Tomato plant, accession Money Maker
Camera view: horizontal (90 deg, fisheye); turntable rotation: 180 degrees
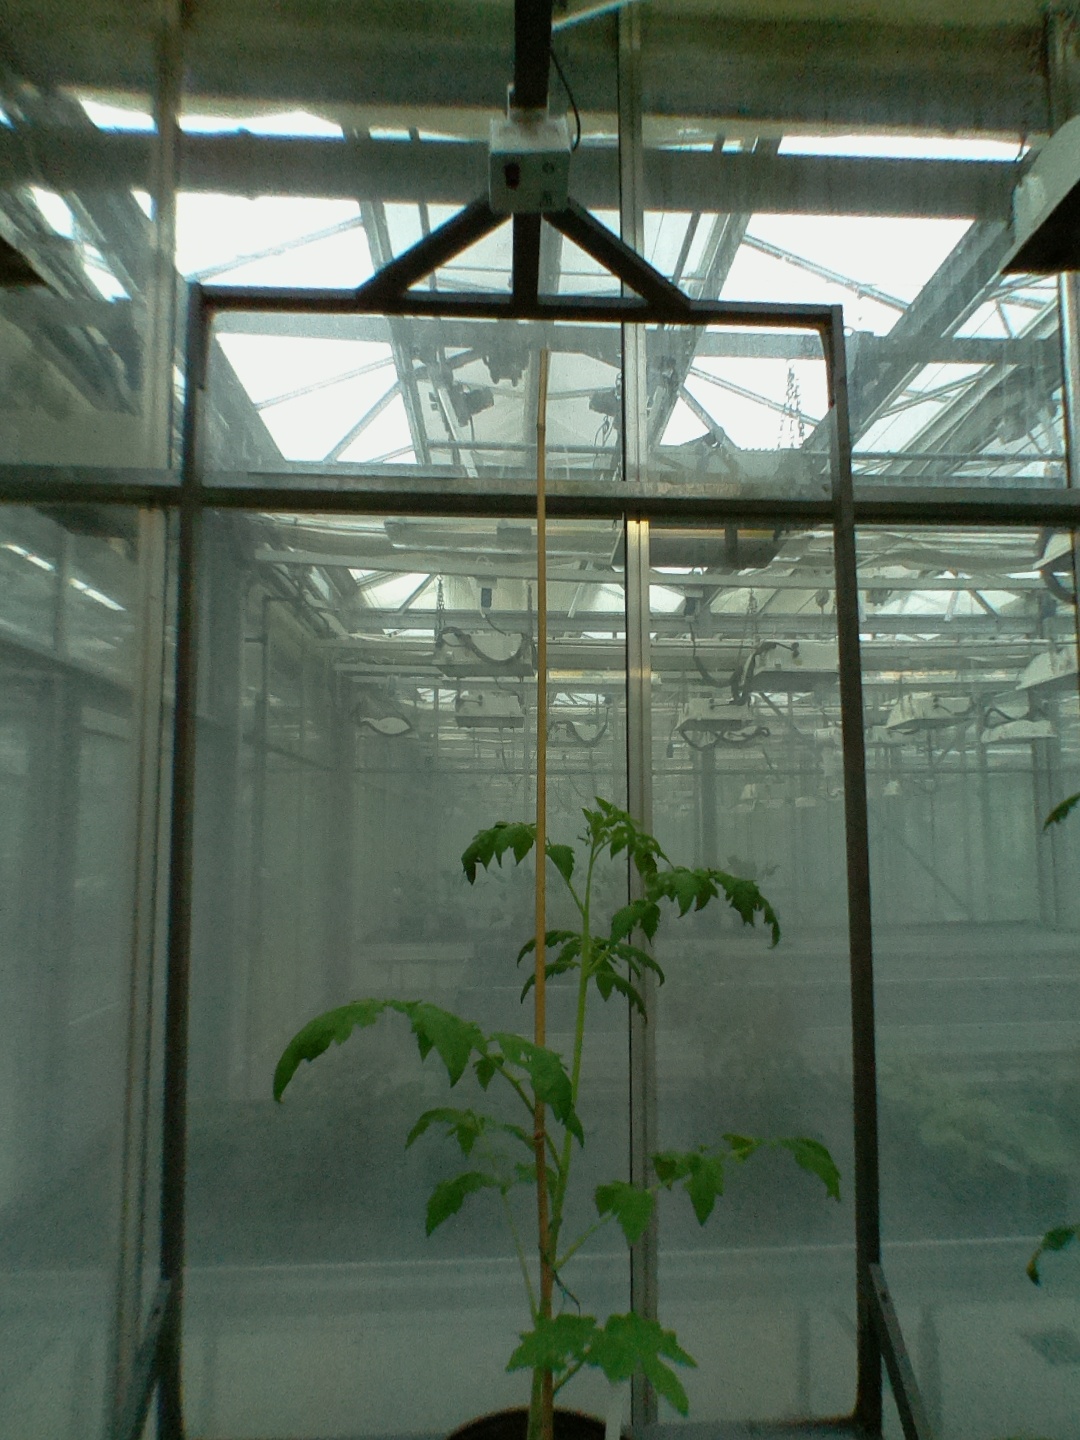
BBCH growth stage 14: 8 of true leaves visible